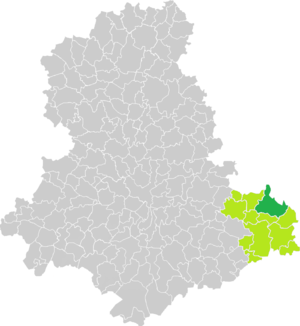
Carte de situation de la commune de Peyrat-le-Château (en vert foncé) dans le votre Canton (en vert clair) sur une carte des communes de la Haute-Vienne
Peyrat-le-Château est une commune française située dans le département de la Haute-Vienne en région Nouvelle-Aquitaine.